Normalman

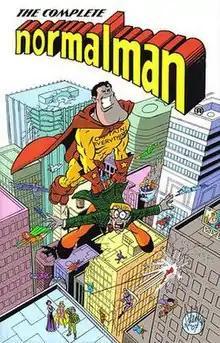
Cover to the "Complete normalman" trade paperback, with Captain Everything carrying normalman by Jim Valentino.

normalman is a limited series of American comic books created by Jim Valentino. It began in November 1983 as a four-page story in "Cerebus" #56 (Nov. 1983) before being launched as a full-color 12-issue series which was published by Aardvark-Vanaheim before moving to Renegade Press. There was also a crossover with "Journey". The story of normalman concluded in "normalman 3D Annual #1" (Renegade Press).